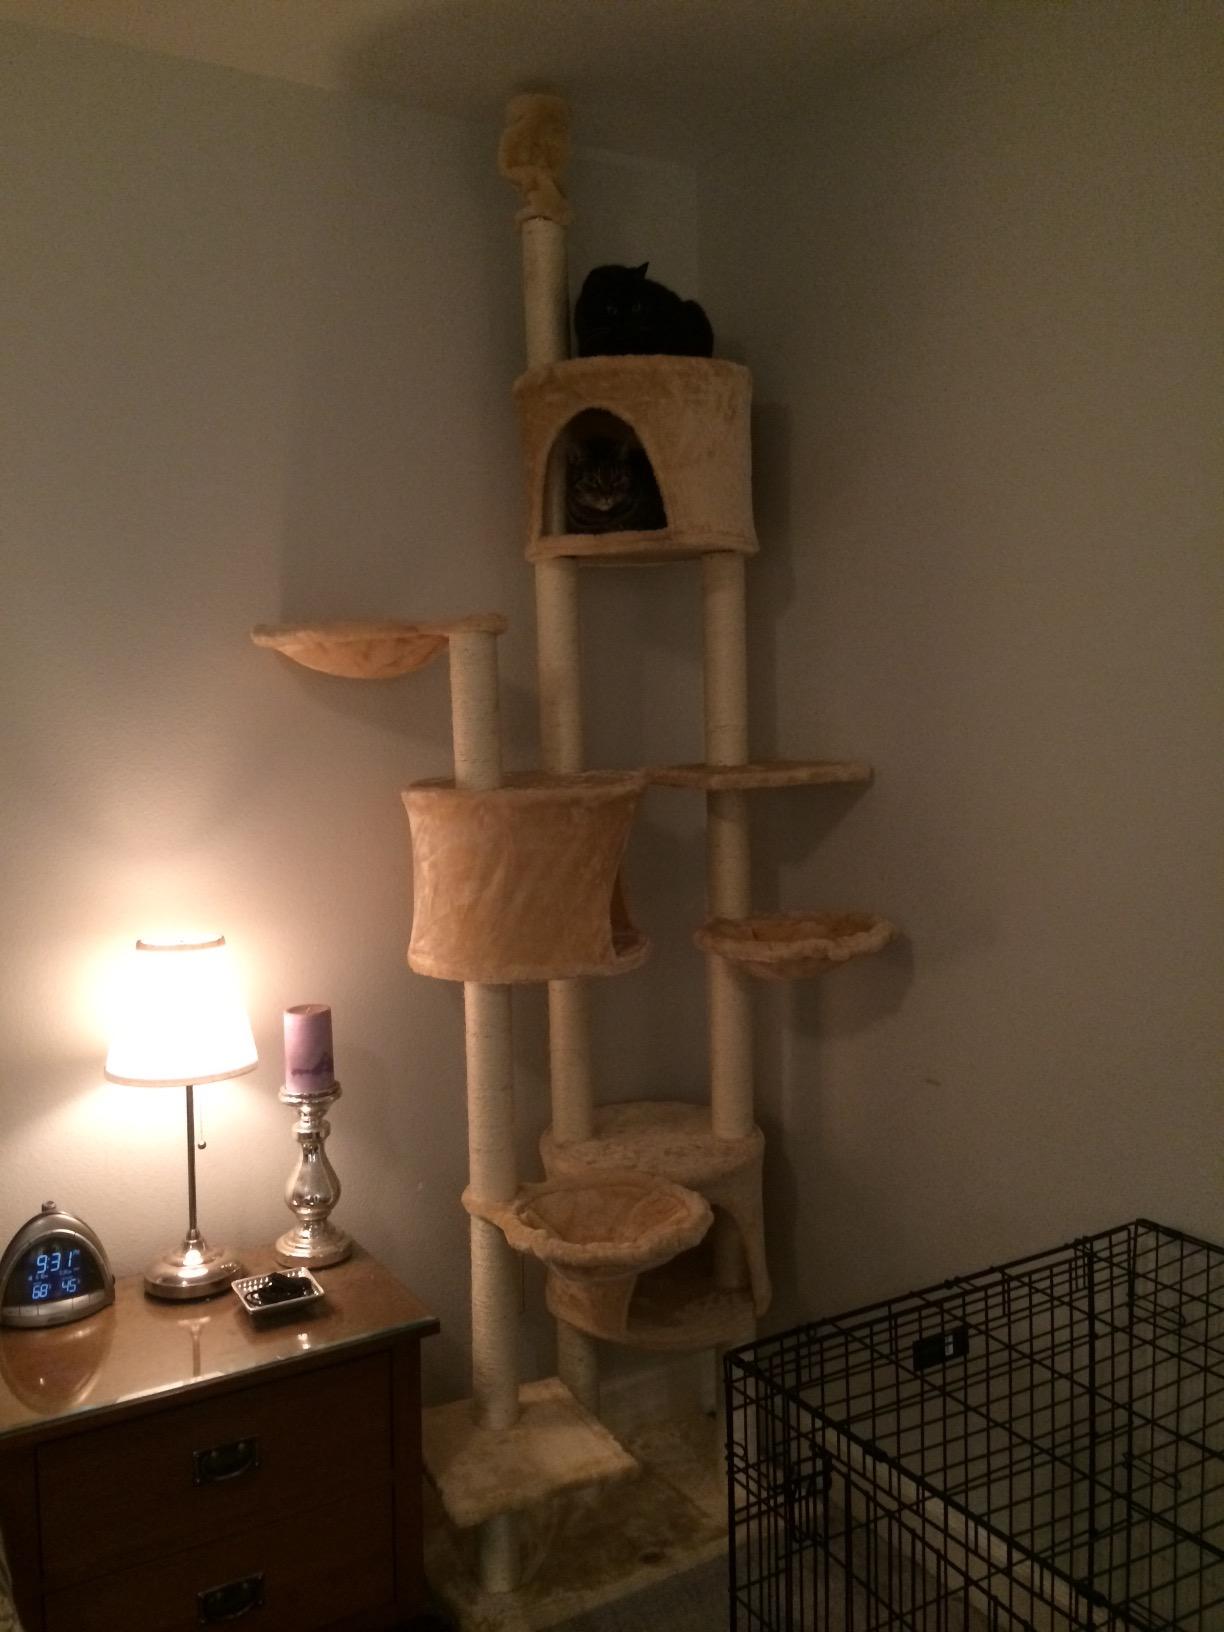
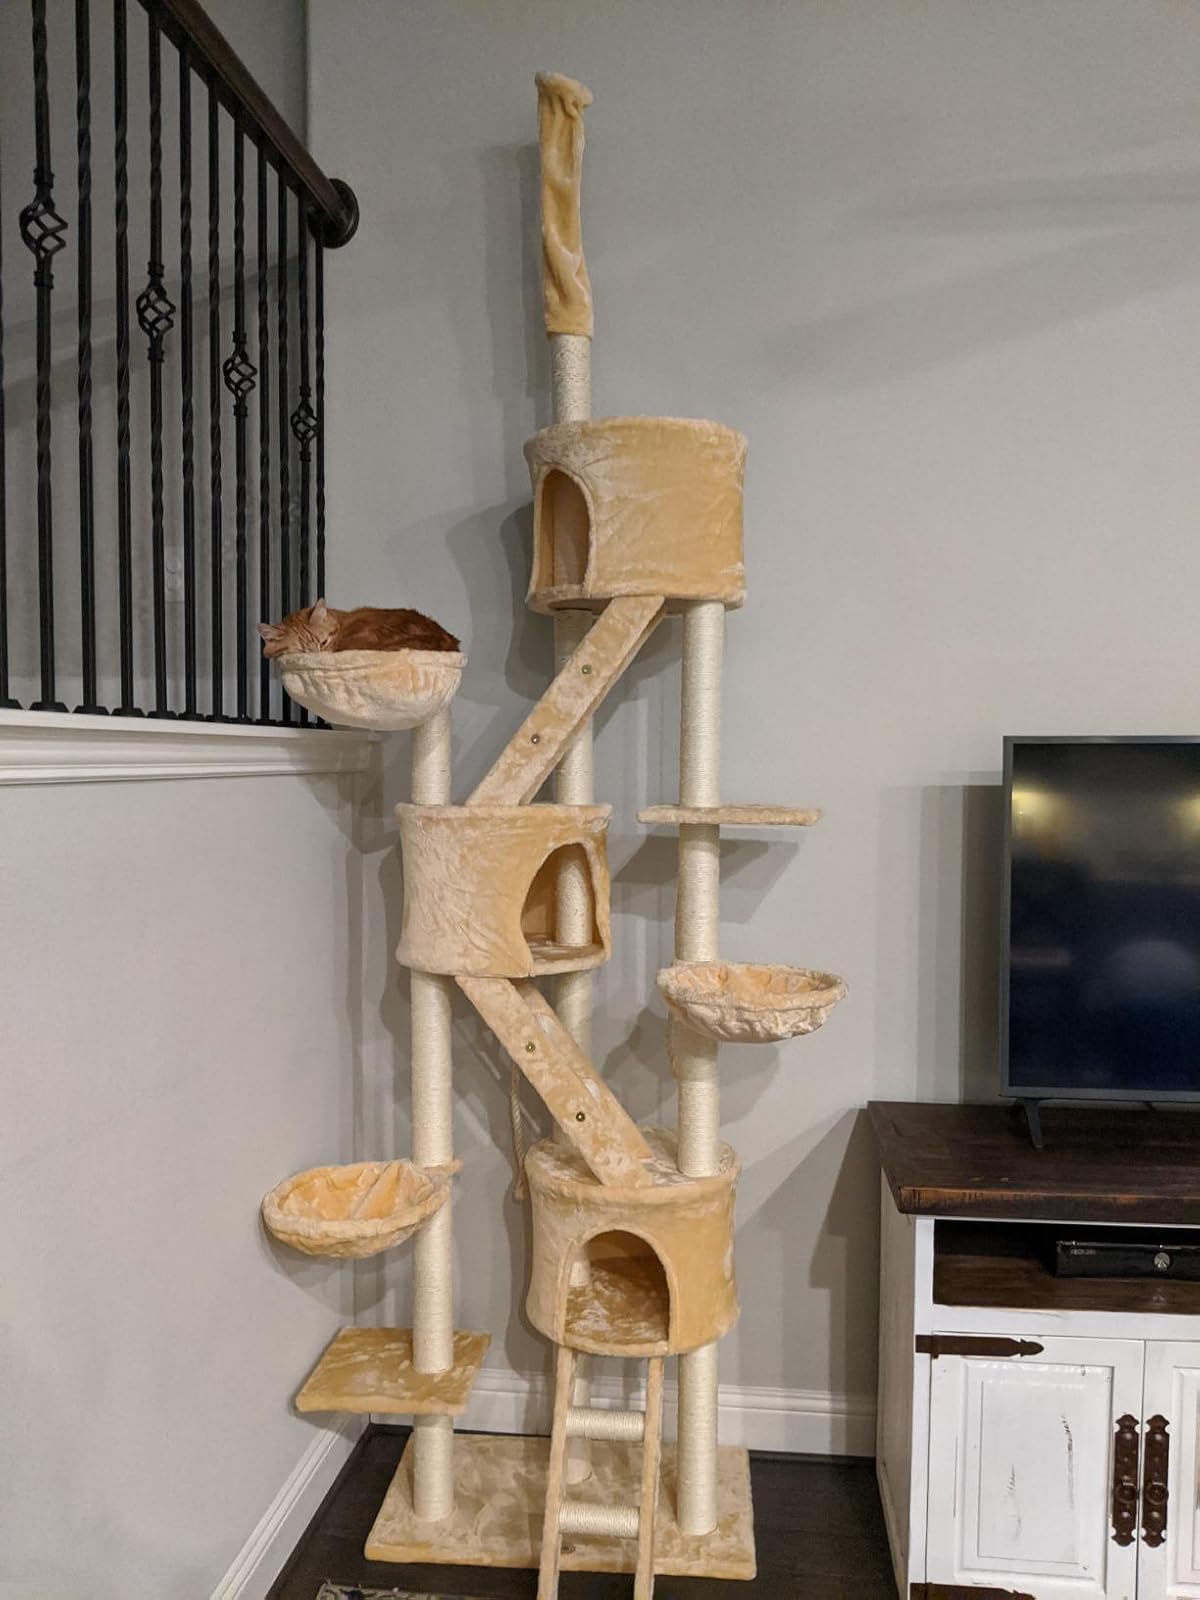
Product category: items_cat tree
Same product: yes